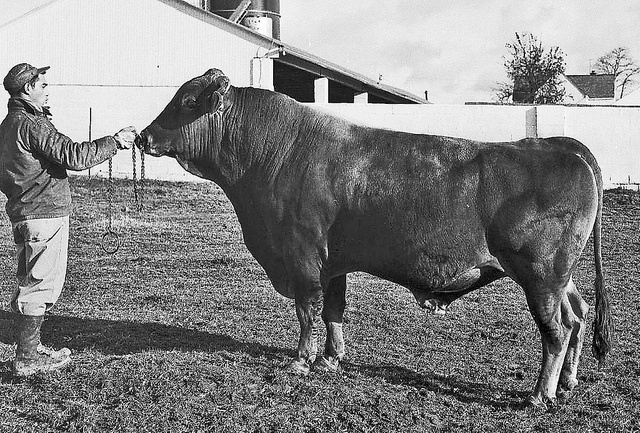
A man has his hand up to a giant cow's nose.
A man tending to his cow on a grassy field.
A man about to put a leash on a large cow.
A man touching the nose of a large cow
A person that is touching an animal in grass.